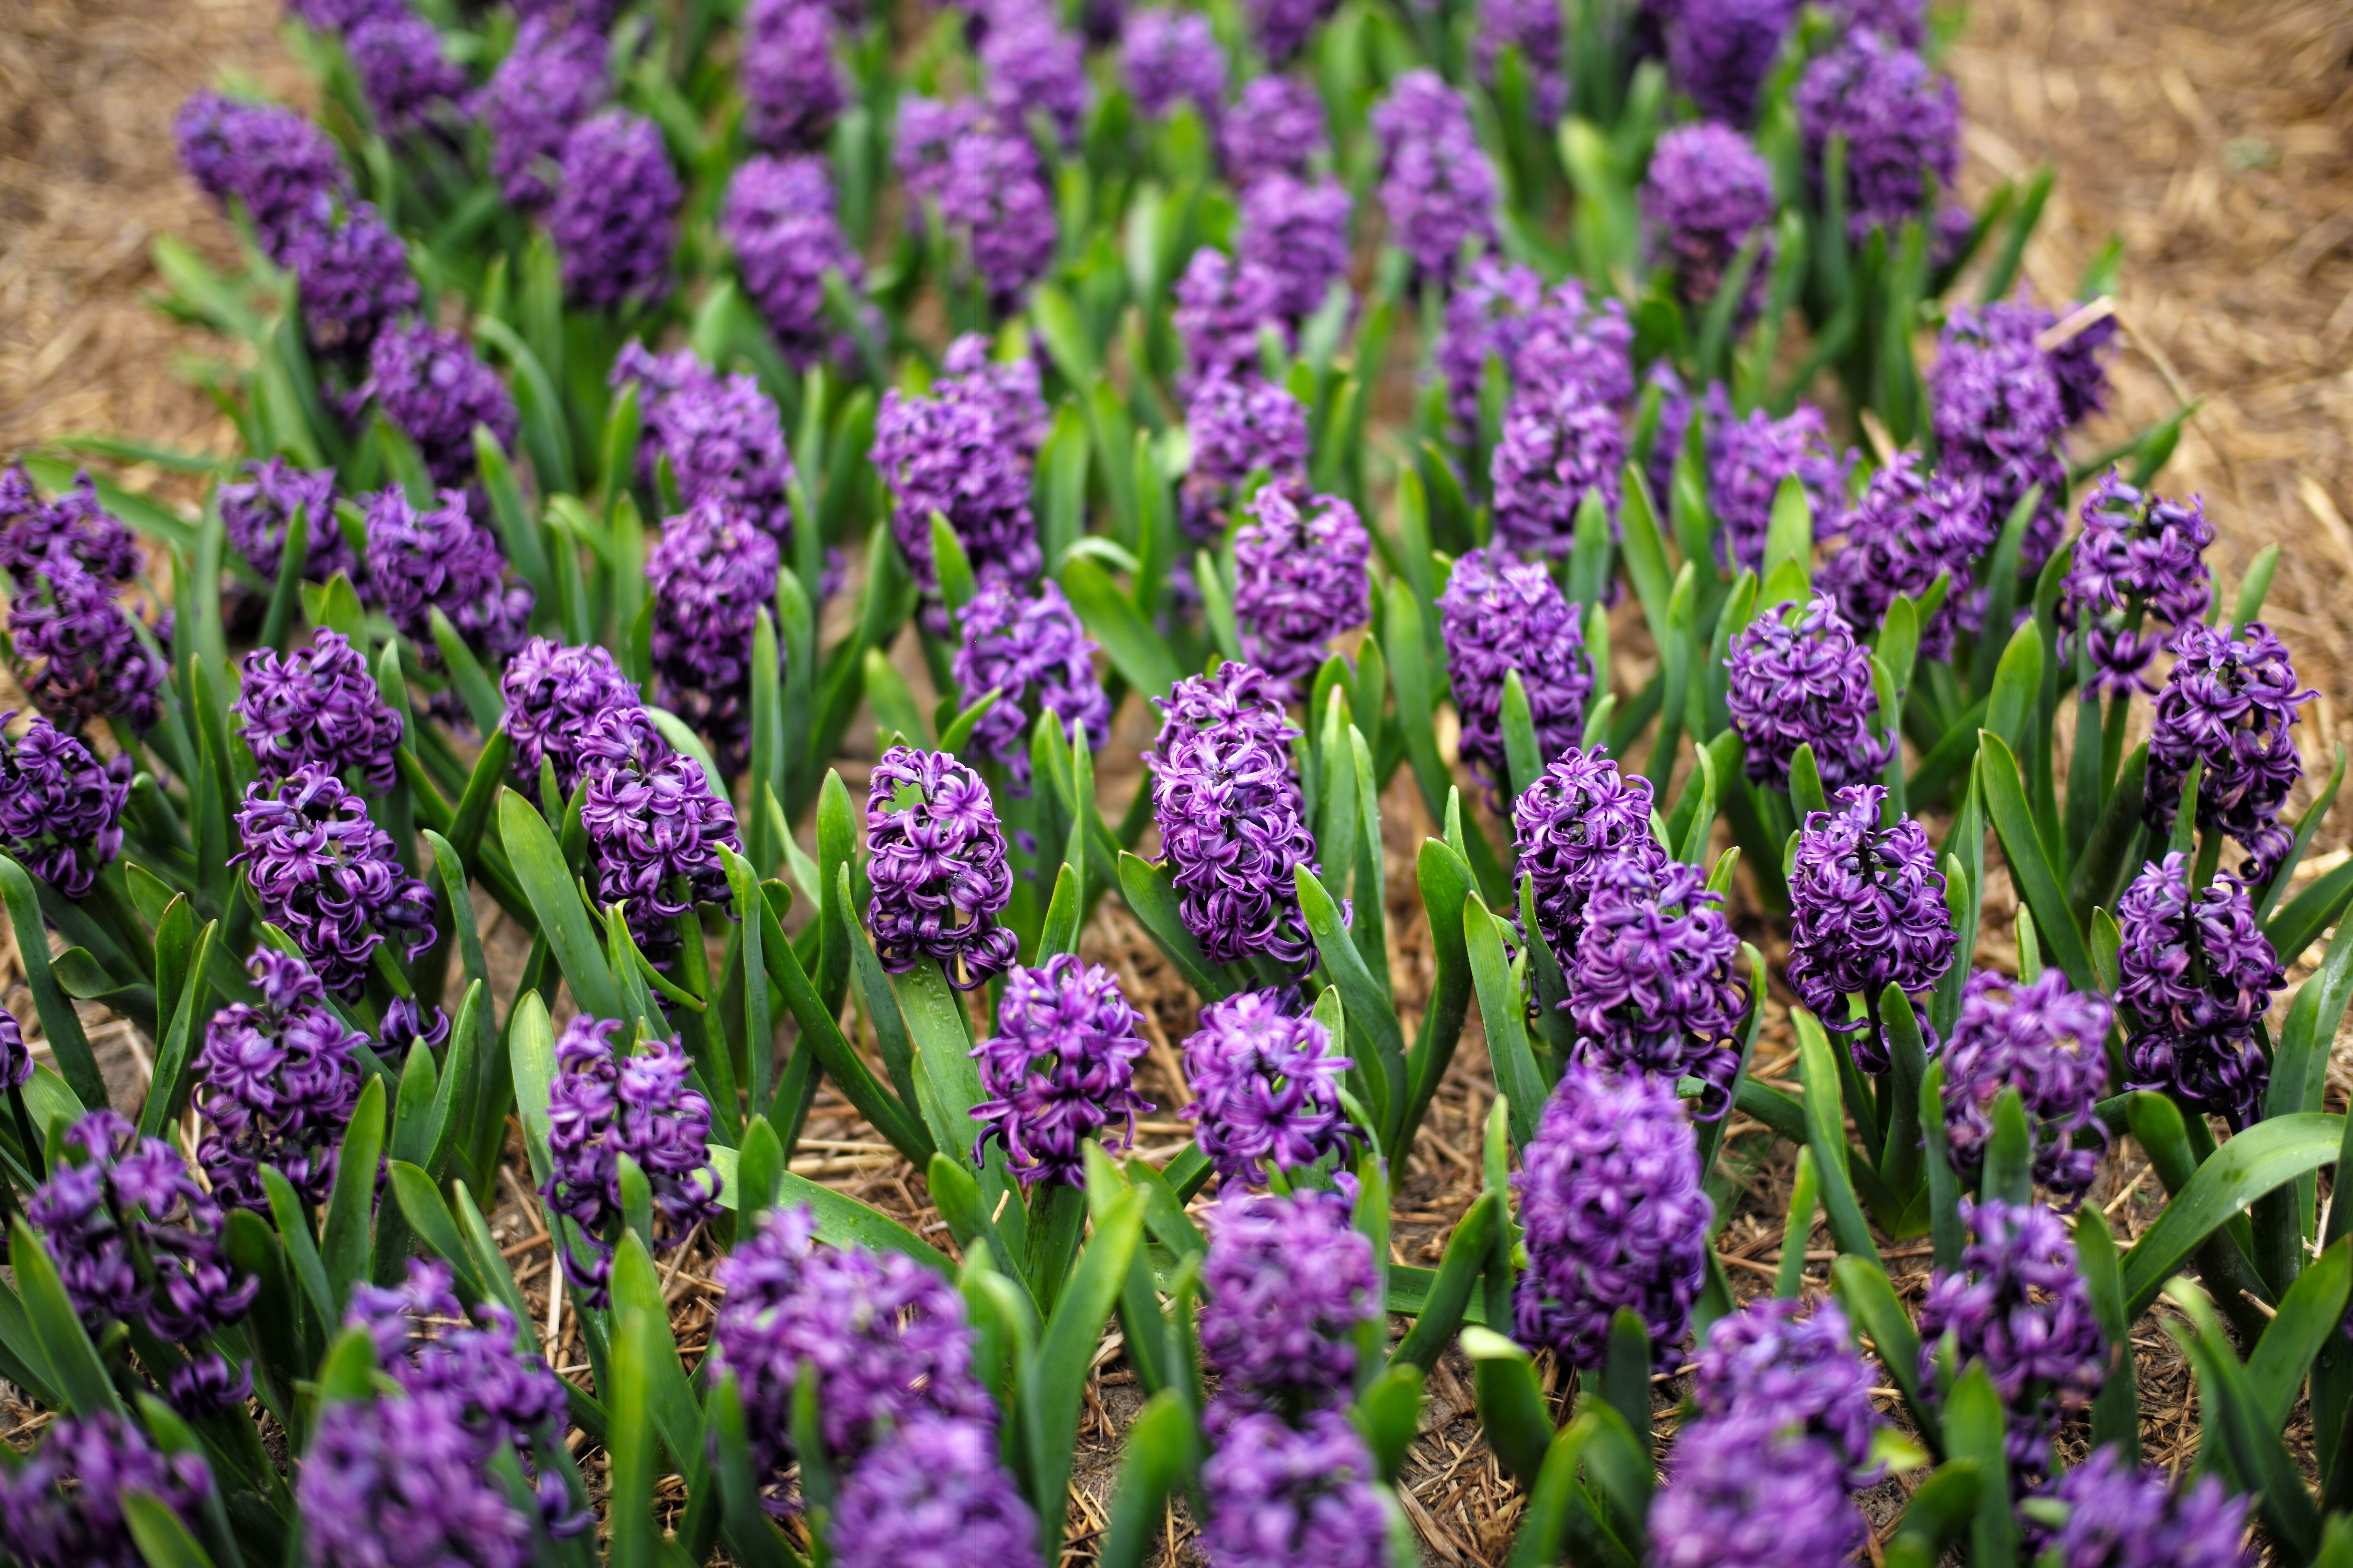
plant, field, farm, flower, purple, spring, botany, flora, lavender, wildflower, flowers, holland, netherlands, fields, hyacinth, lisse, leicam, summilux50f14, typ240, lupin, flowering plant, land plant, english lavender, french lavender